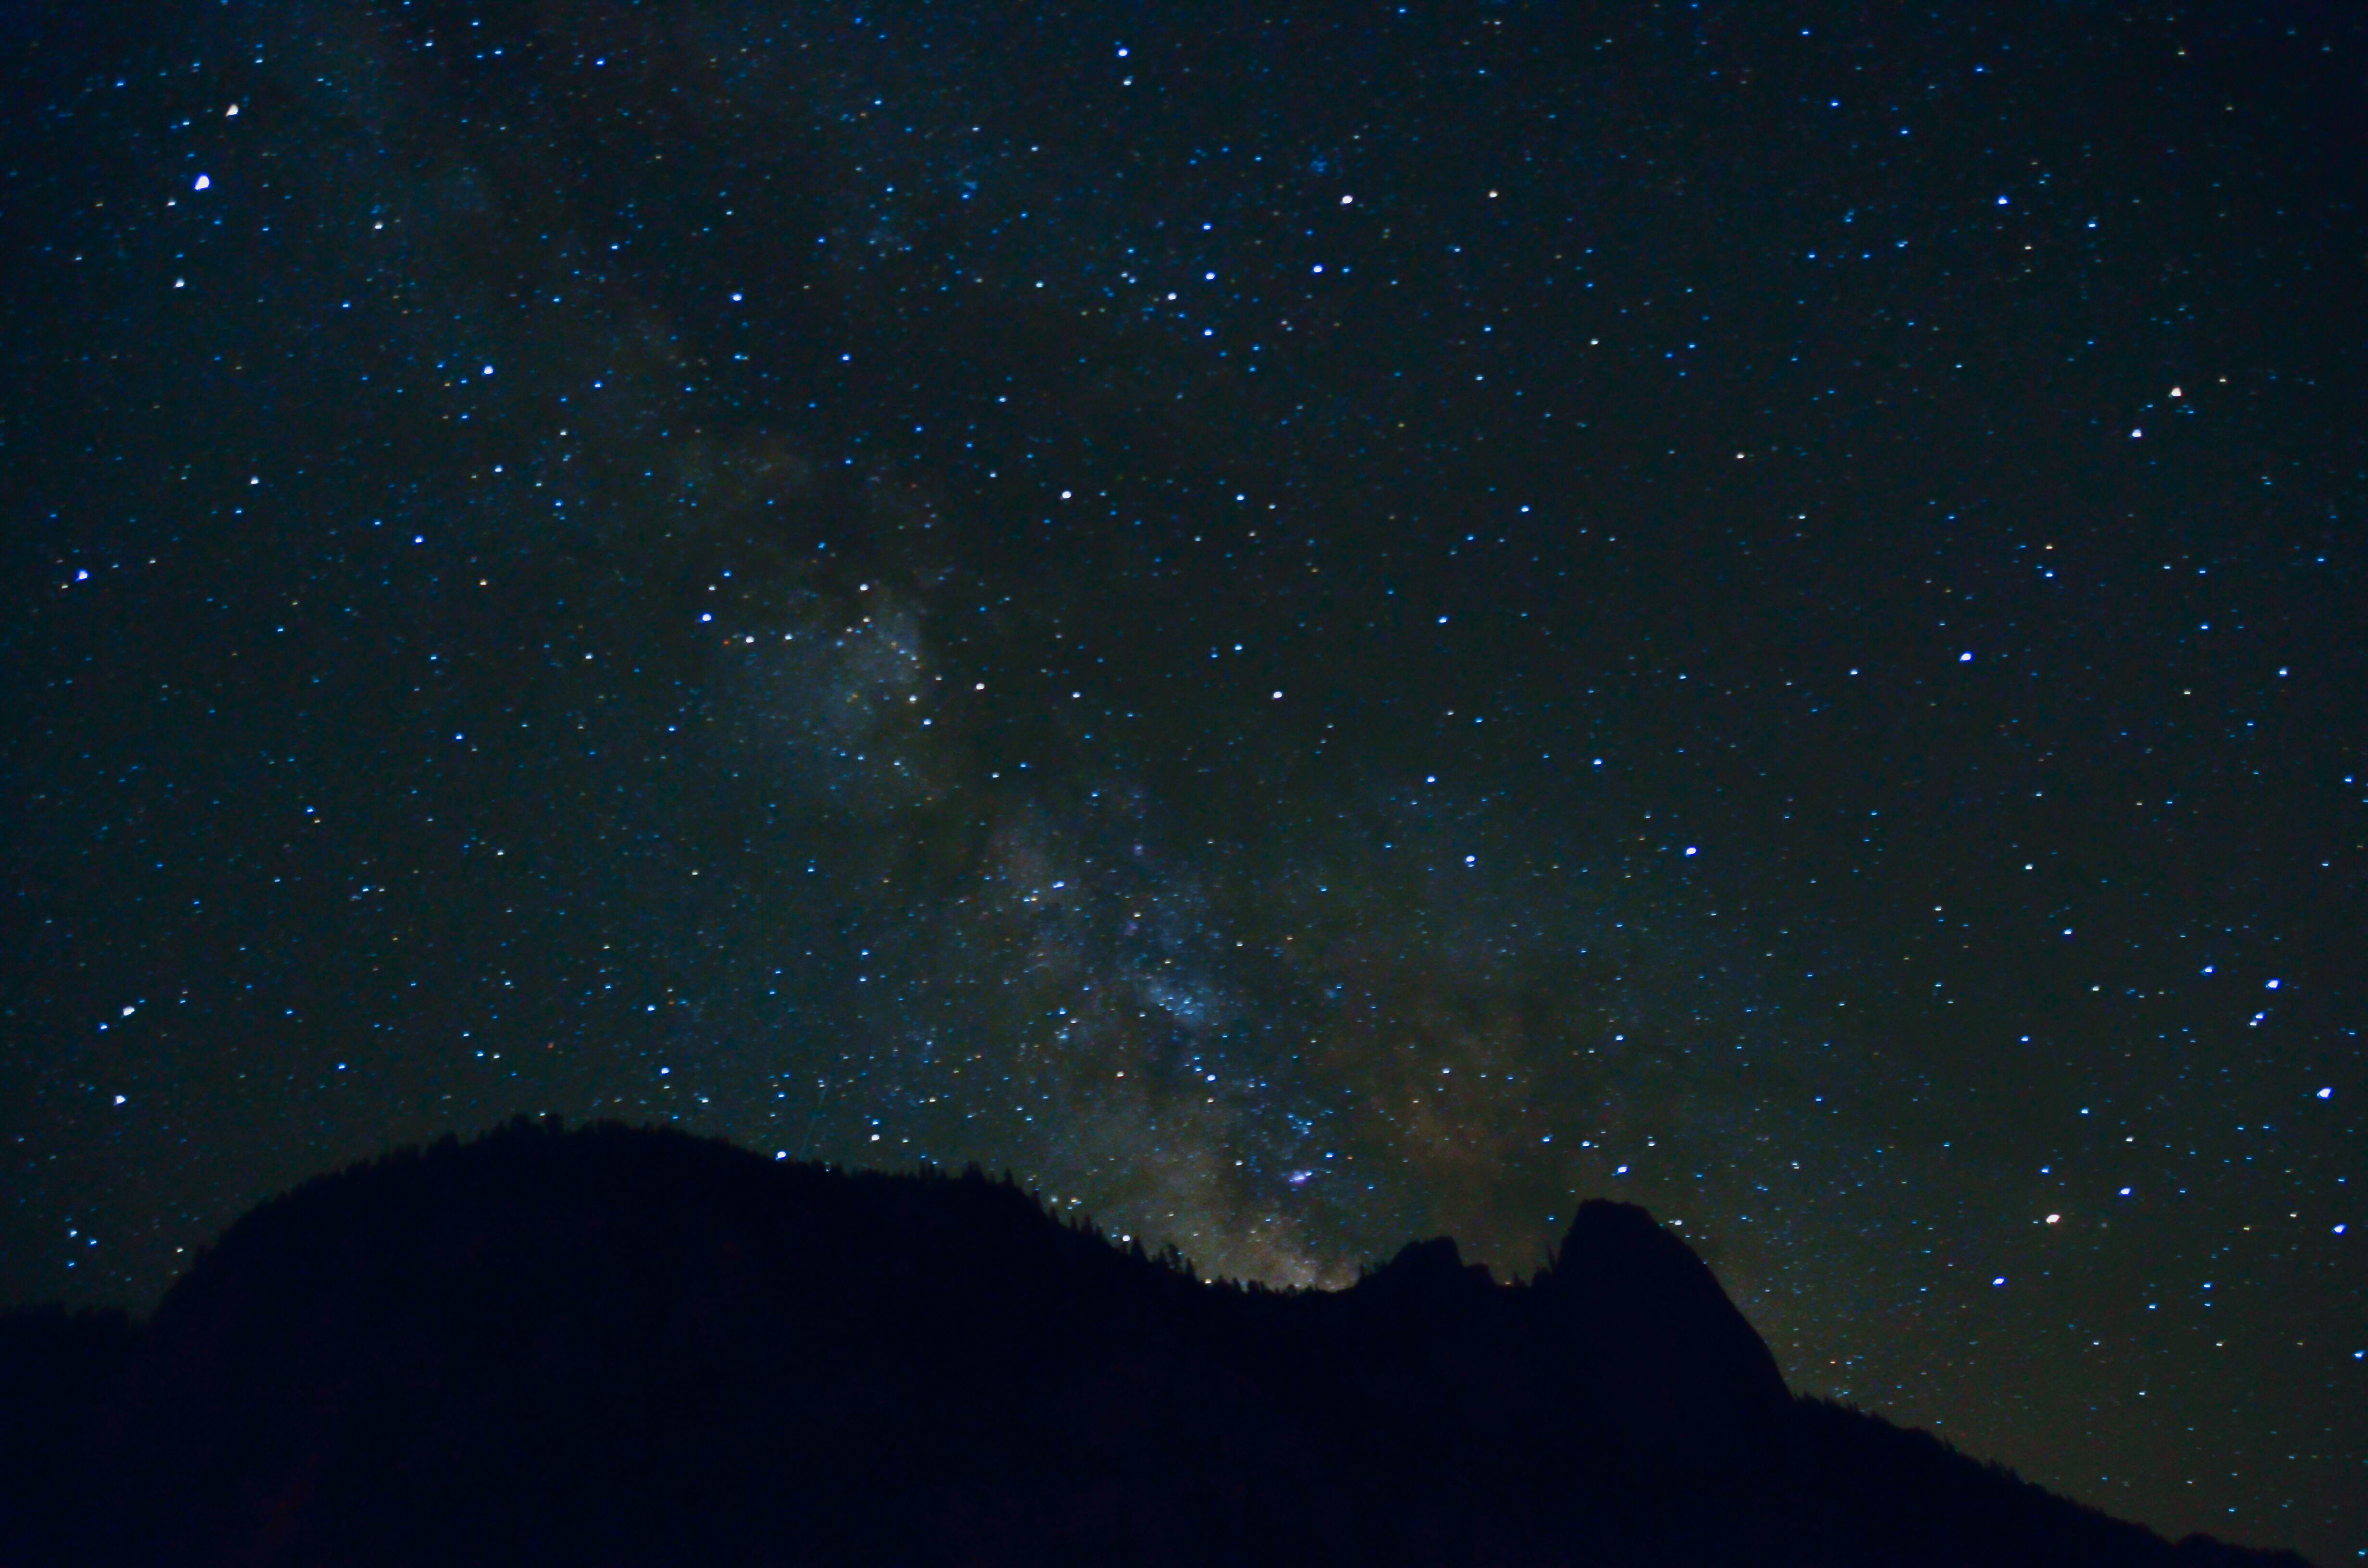
sky, night, star, milky way, atmosphere, galaxy, outer space, astronomy, midnight, astronomical object